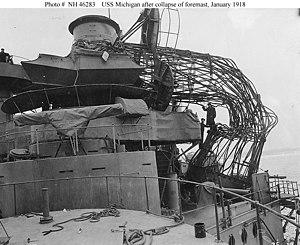
L’USS Michigan (BB-27) est un cuirassé américain de classe South Carolina. Deuxième navire à être nommé en l'honneur de l’État du Michigan, c’est le aussi deuxième navire de la classe South Carolina, les premiers cuirassés dreadnought de l'US Navy. Sa quille est posée en décembre 1906. Le navire est lancé en mai 1908, sponsorisé par Mᵐᵉ F. W. Brooks, fille du secrétaire à la Marine des États-Unis Truman Newberry ; et mis en service dans la flotte 4 janvier 1910. Le Michigan comme son sisterships le South Carolina sont armés d'une batterie principale de huit canons de 305 mm disposés en tourelles superposées ; ce sont les premiers cuirassés à présenter cet arrangement.